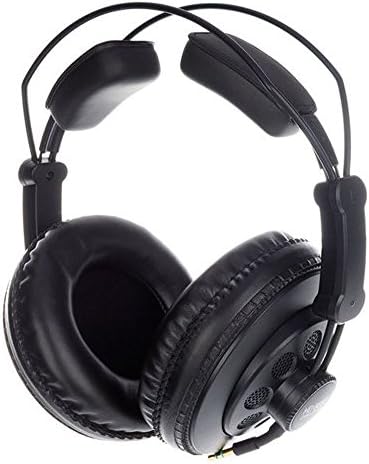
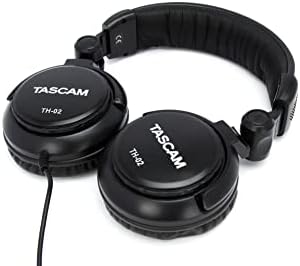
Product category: headphones
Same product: no